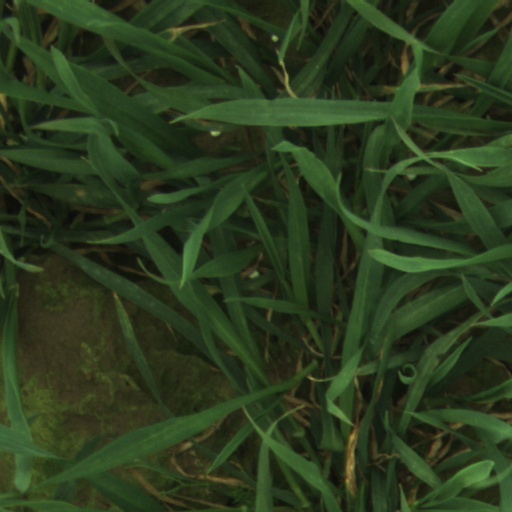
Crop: wheat